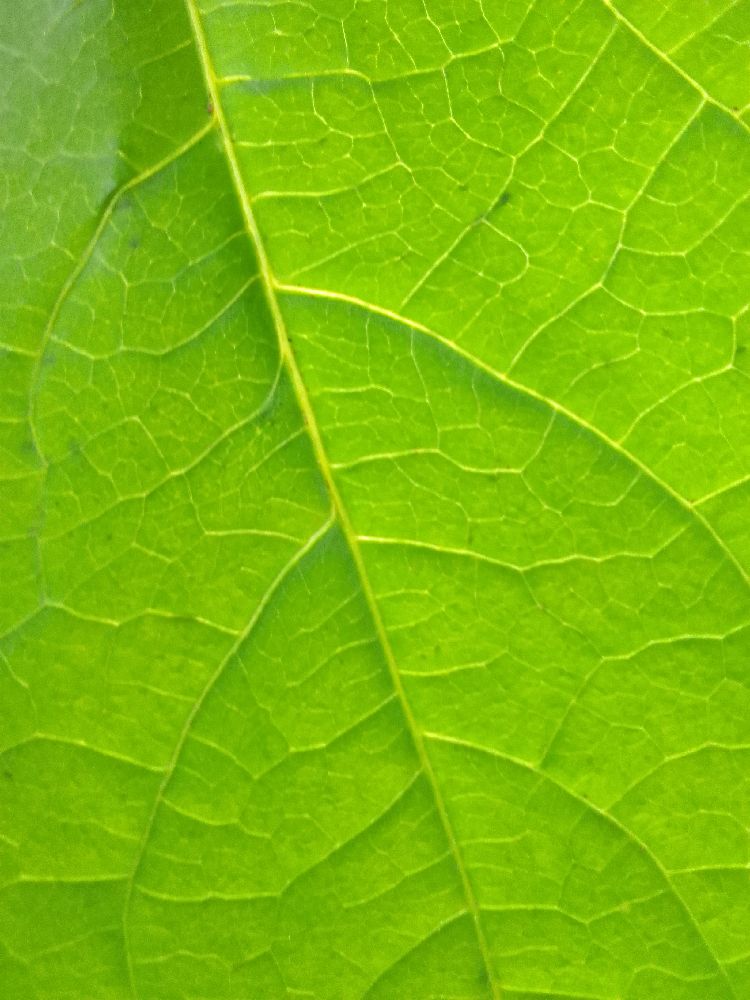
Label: healthy